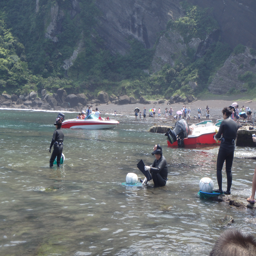
going out for a dive - the older women get to dive in shallow waters